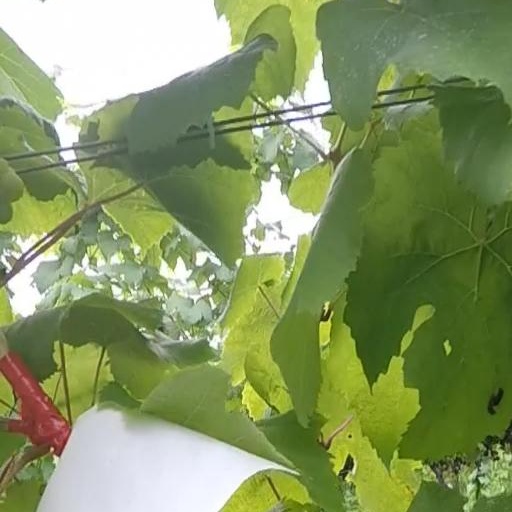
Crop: grape